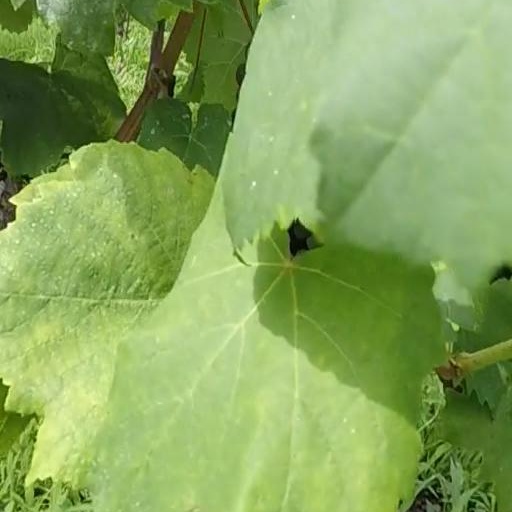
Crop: grape